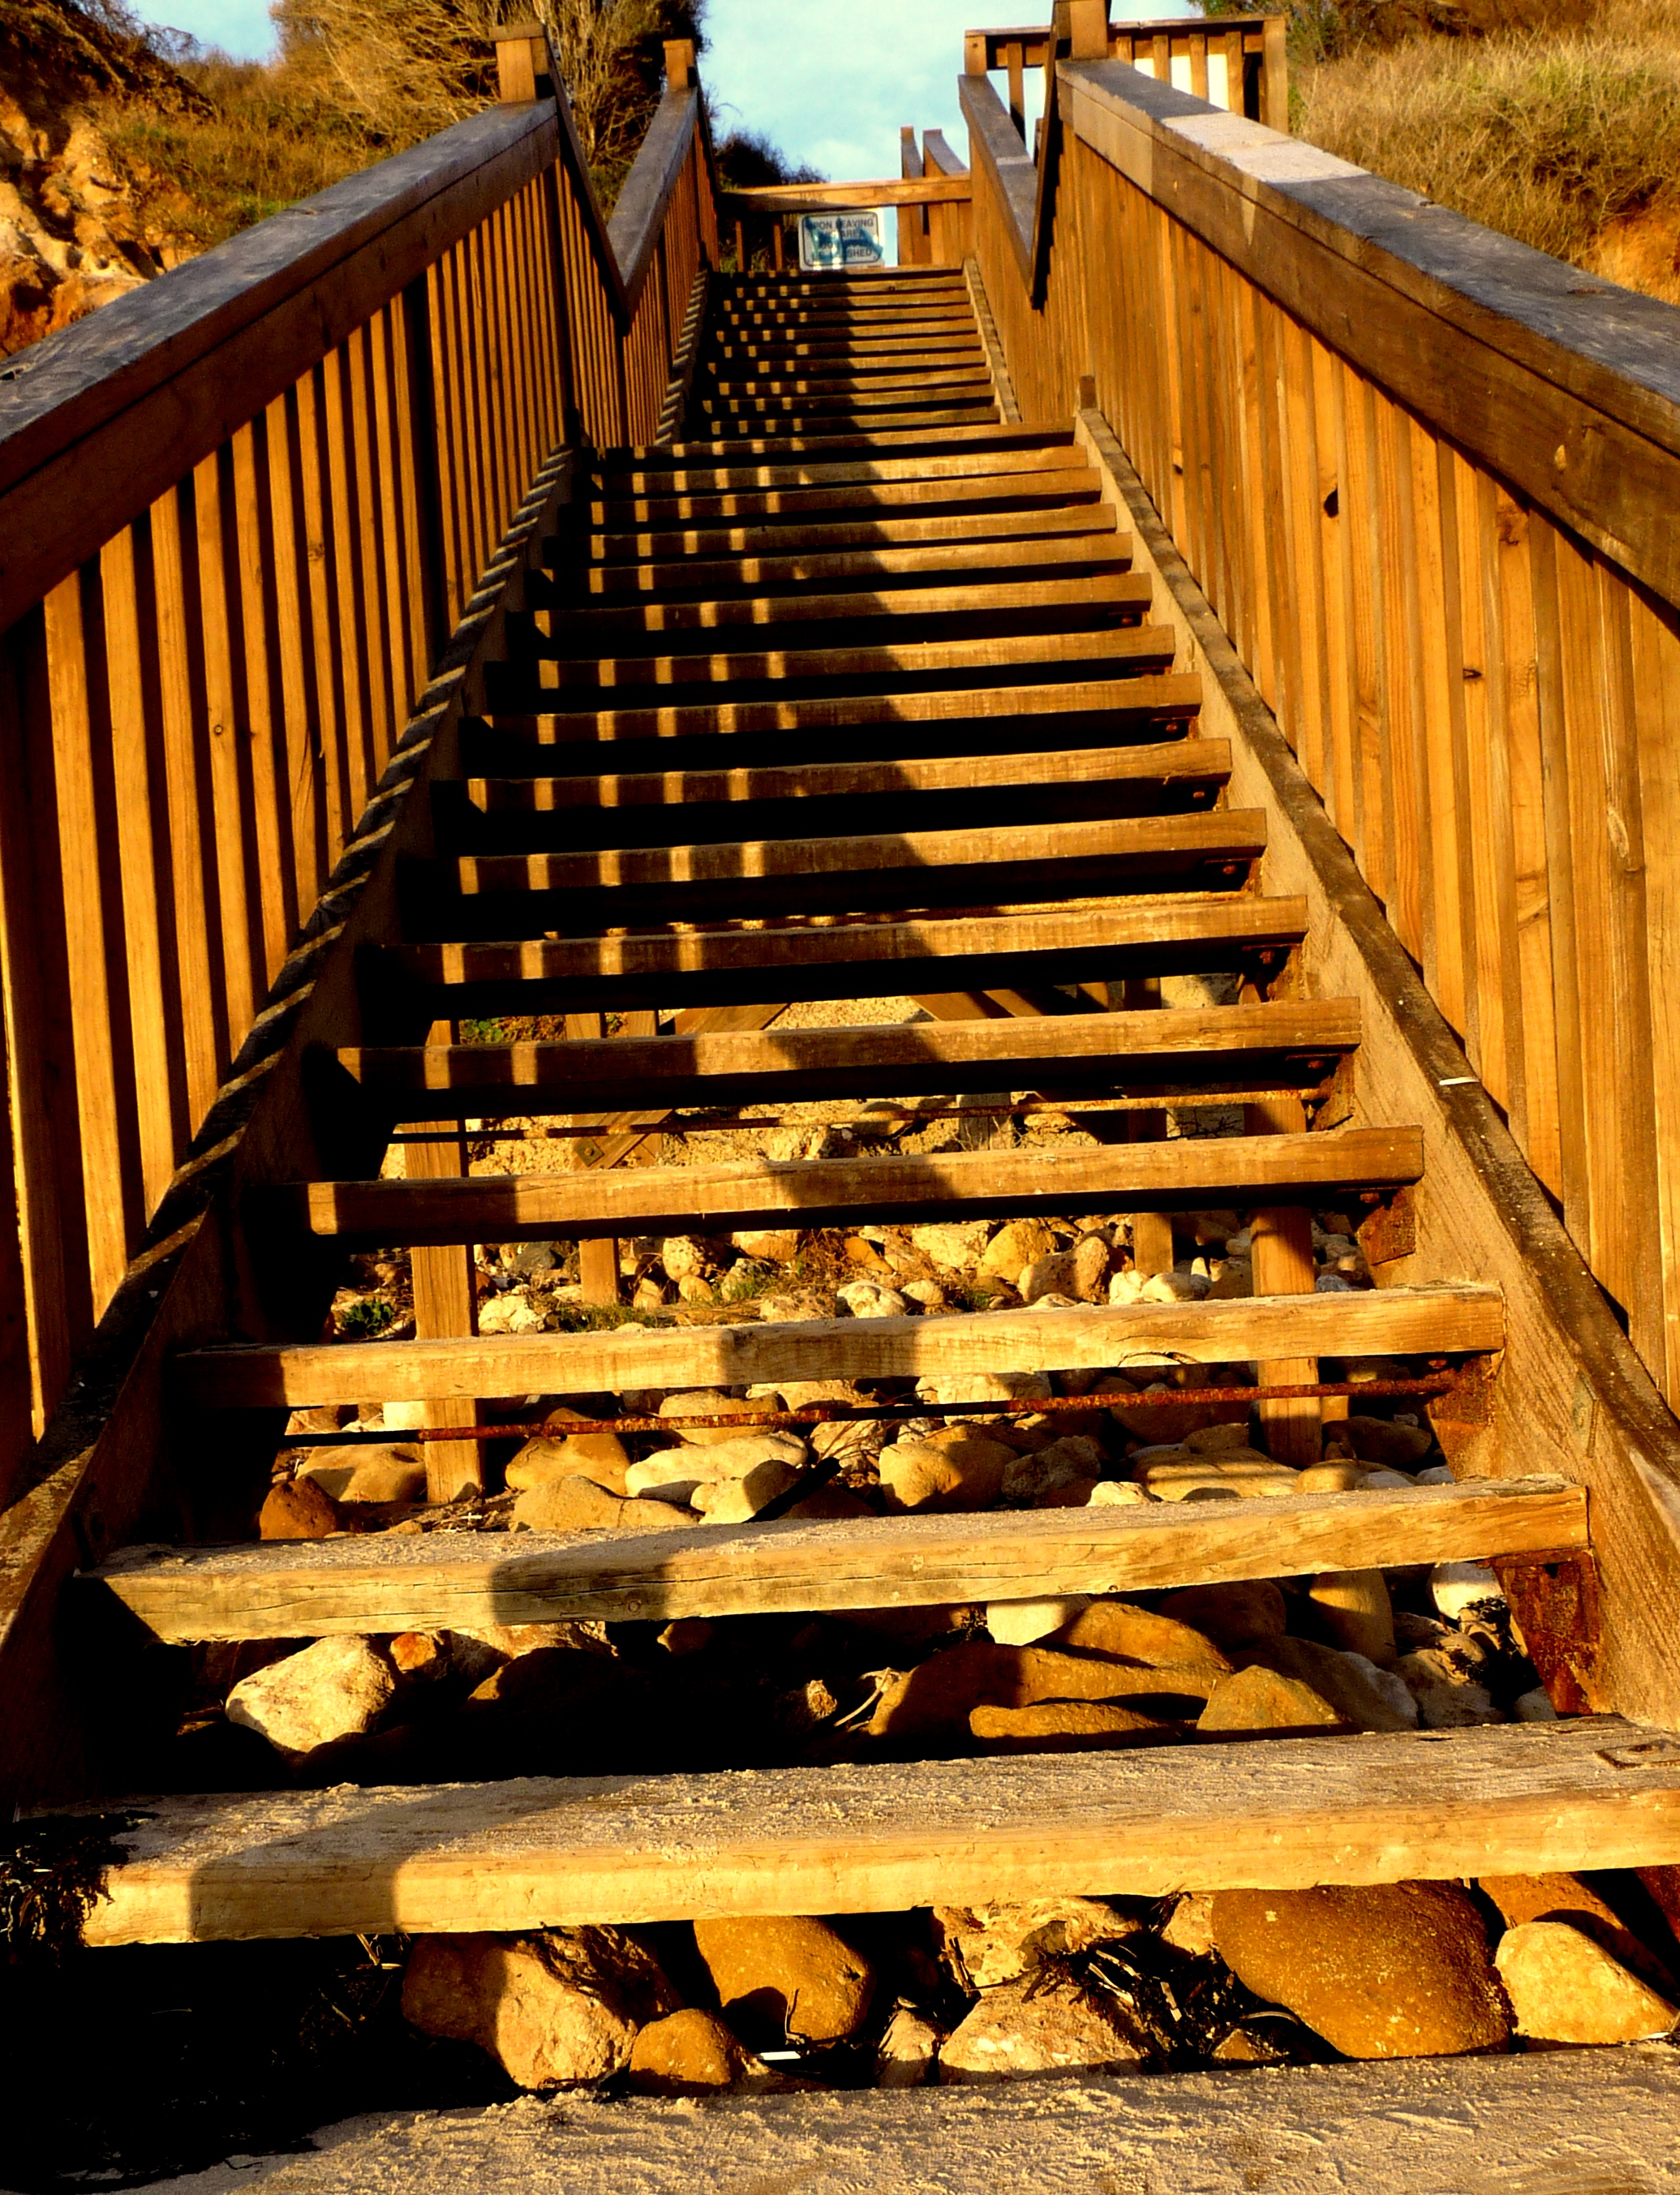
beach, wood, track, sunset, bridge, sunlight, lumber, colour, stairs, 365, anawesomeshot, fencesteps